Ford Torino

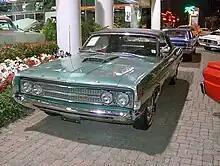
1969 Ford Torino GT Convertible

The Cobra was Ford's attempt at making a muscle car package that focused on performance features. As a result, the Cobra came standard with a 428-4V CJ, competition suspension, 4-speed manual transmission and F70-14 tires. The Cobra had a blacked out grille, hood lock pins, and "Cobra" emblems. A hood scoop was standard on Ram Air equipped Cobras, while a non-functional scoop was optional on other Cobras. Early Cobras had a large "Cobra" decal on the front fenders, but this was later replaced with a metal emblem. The Cobra was Ford's response to the successful Plymouth Road Runner, which was a high-performance car at low cost. For this reason, the Cobra had the lesser trim level of the Fairlane 500 to help keep costs low. "Road Test" magazine wrote the "big engine and whopping torque get the Cobra Jet off the line with smoking tires" in their test of a 1969 Cobra with the Ram Air 428 CJ, four-speed manual, and 3.50 gears. They obtained 15.07 seconds at for a quarter-mile run; however, according to the article, the elapsed time was likely hampered due to the car not being equipped with a tachometer. "Road Test" reported difficulty with the factory shifter and stated "we would have liked a Hurst shifter, and might have bettered our times with one."